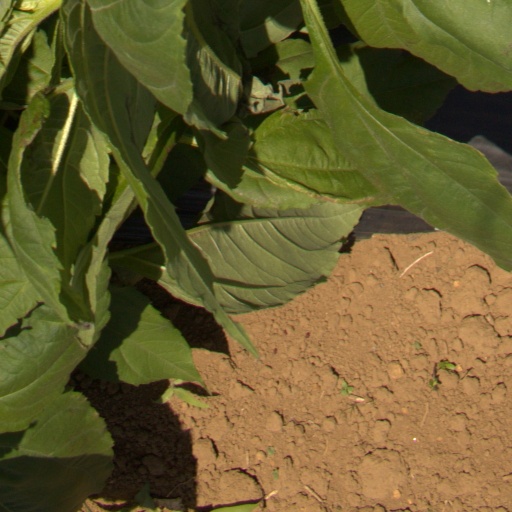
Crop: Jerusalem artichoke